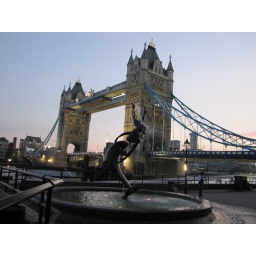
very unknown statue by tower bridge